Tijjani Noslin

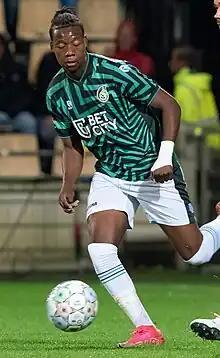
Noslin playing for Fortuna Sittard in 2023

Tijjani Noslin (born 7 July 1999) is a Dutch professional footballer who plays as a forward for Serie A club Lazio. Born and raised in Amsterdam, Noslin comes from a fully Dutch family background. His parents and grandparents are all from the Netherlands.